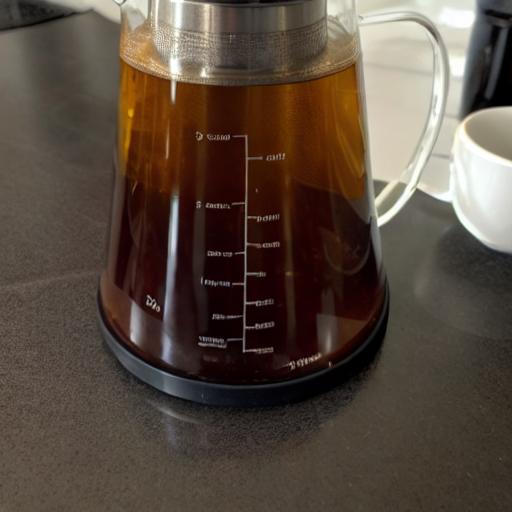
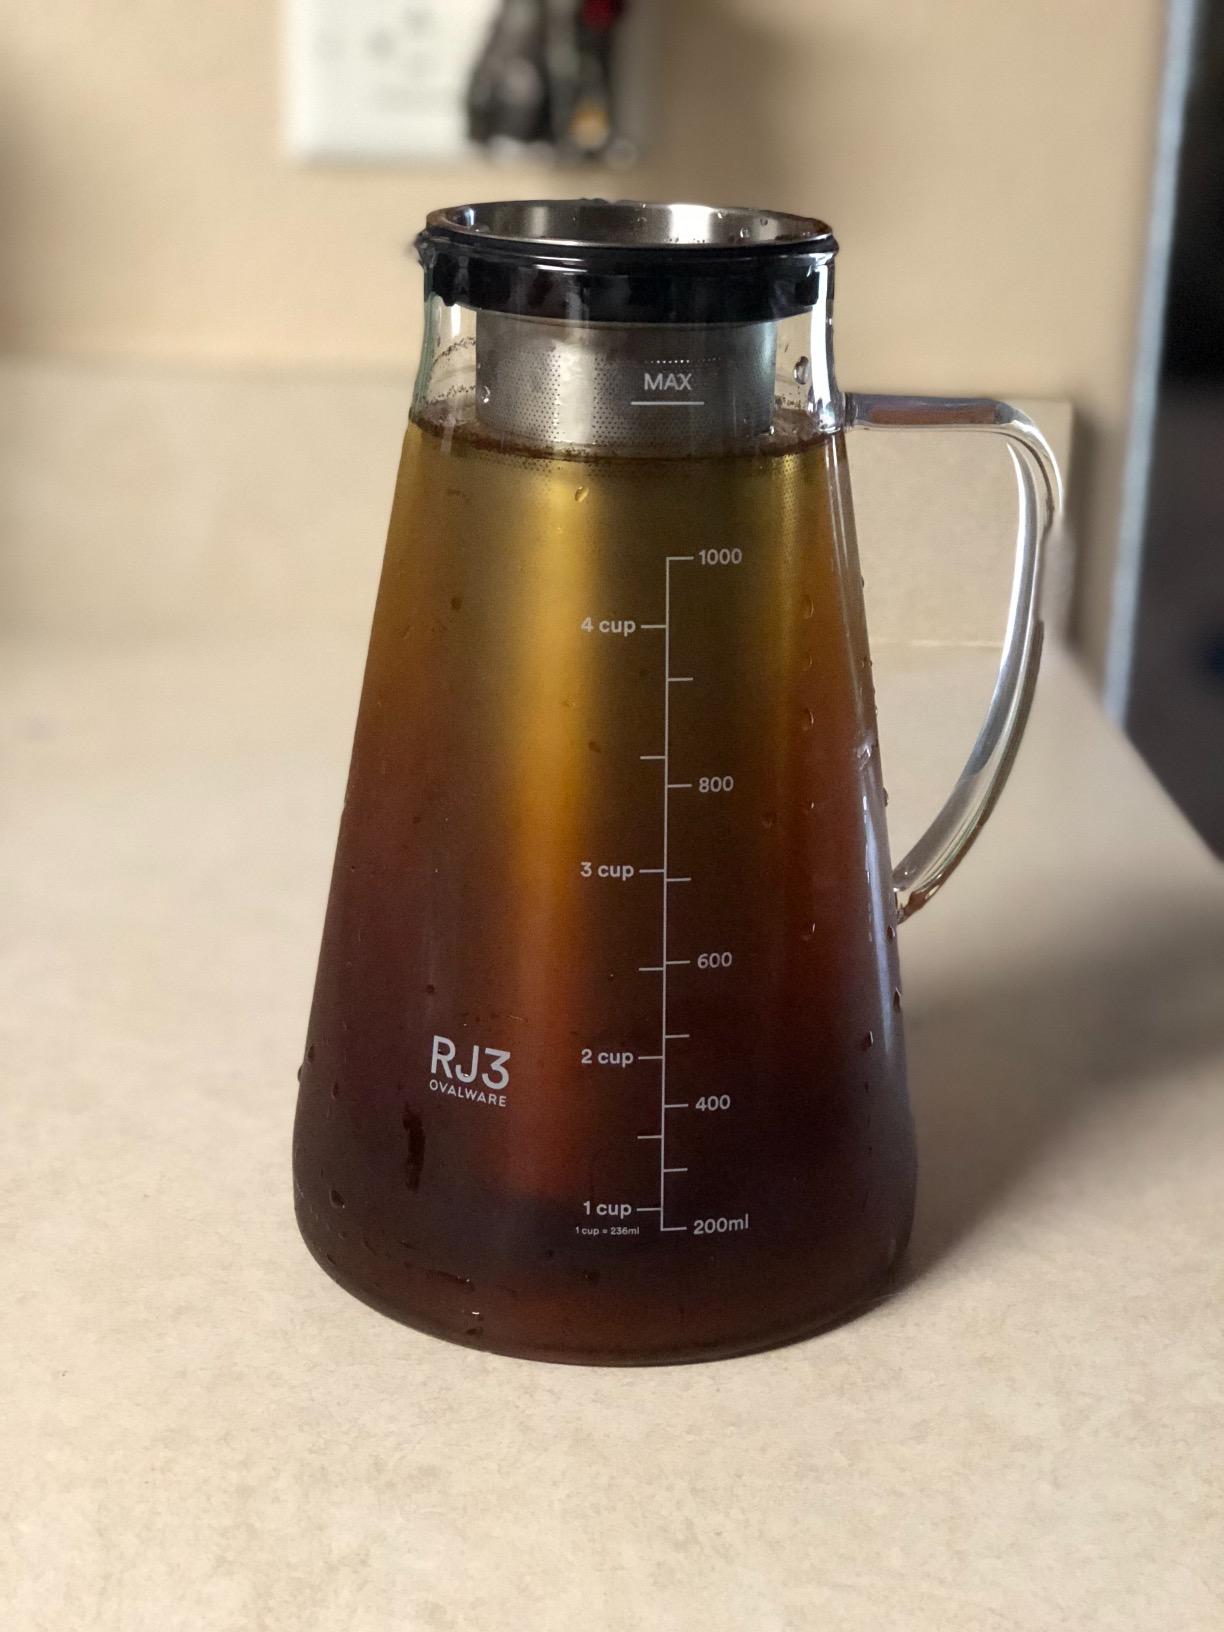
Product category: items_tea
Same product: no